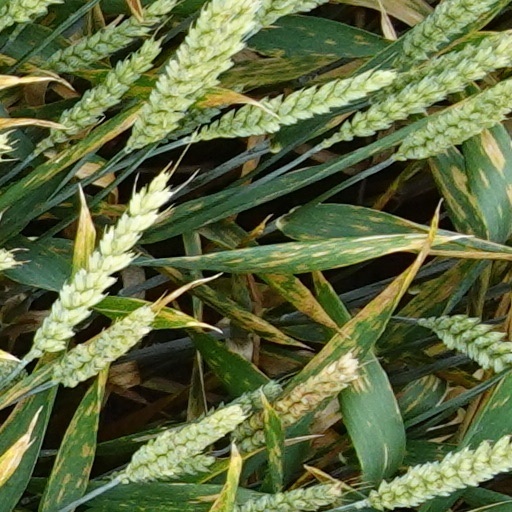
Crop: wheat